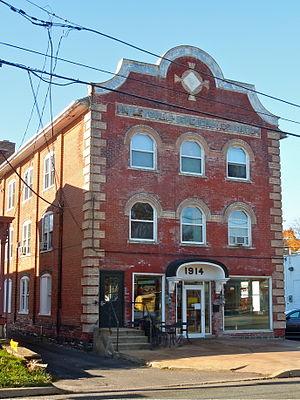
Harleysville est une census-designated place des États-Unis, dans le comté de Montgomery, en Pennsylvanie. Elle dispose du statut de census-designated place.